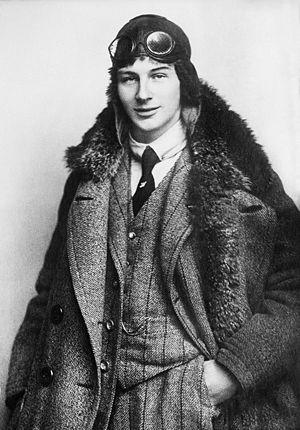
Kediri est une ville d'Indonésie ayant le statut de kota dans la province de Java oriental, sur le fleuve Brantas, au sud-ouest de Surabaya, la capitale provinciale. Elle est le chef-lieu du kabupaten du même nom.
Fokker est un équipementier aéronautique néerlandais. Ancien fabricant d'avions fondé en 1912 dans l'Empire allemand par Anthony Fokker, l'un des pionniers de l'aviation, le groupe développe aujourd'hui des composants aéronautiques.
Anton Herman Gerard Fokker, dit Anthony Fokker, né à Blitar, dans ce qui était encore les Indes néerlandaises, est un aviateur et entrepreneur néerlandais dans la construction d'avions, fondateur de la société Fokker.